Alagappa University

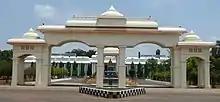
Entrance of Alagappa University

Alagappa University is a public university located in Karaikudi, Tamil Nadu, India. Originated from Alagappa Arts College, founded by Alagappa Chettiar in 1947, it was established in 1985 by an Act of the Government of Tamil Nadu. It was converted from a unitary type to an affiliating type by the Tamil Nadu Universities Act, 2002, with jurisdiction over arts and science colleges in the districts of Ramanathapuram district and Sivaganga district. The government colleges in the above districts have become the constituent colleges of Alagappa University.